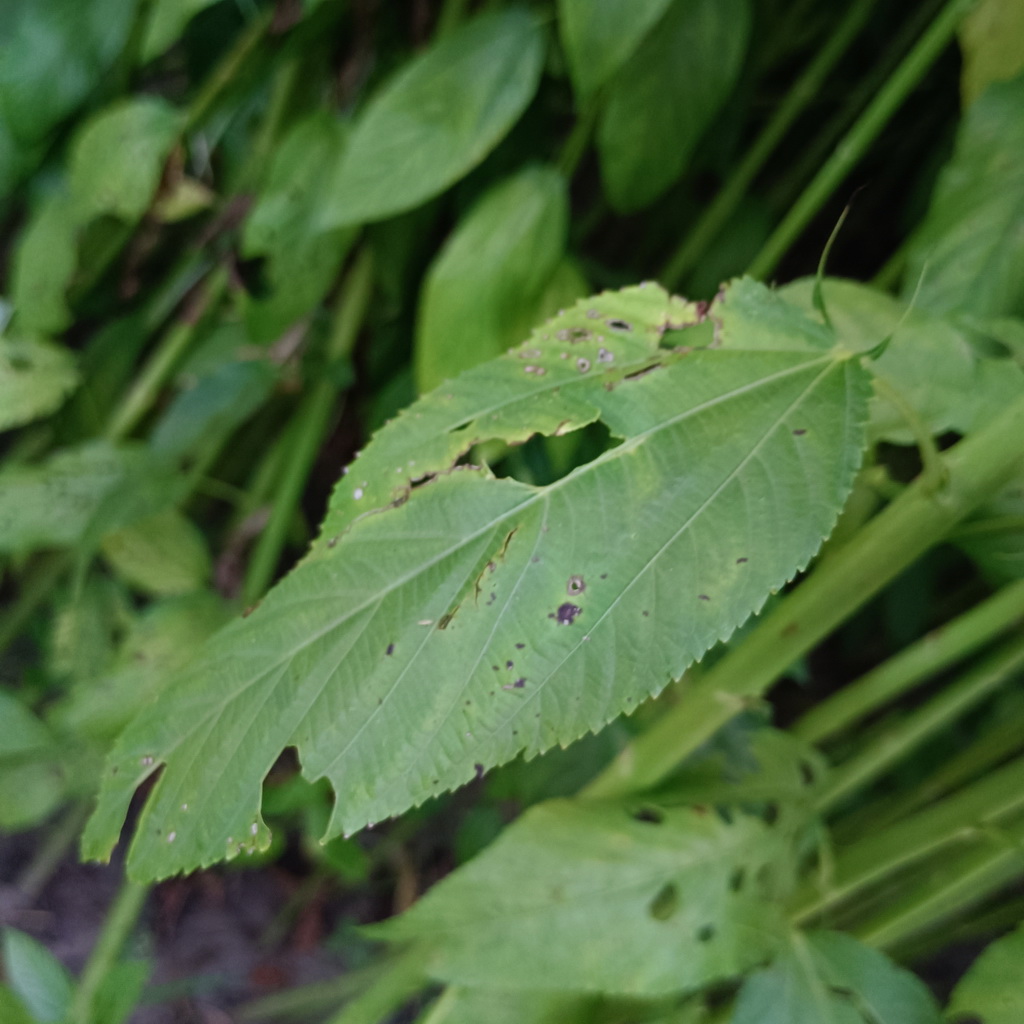
Label: Holed